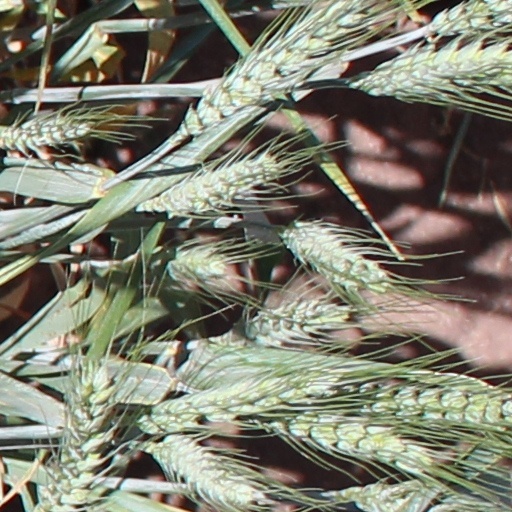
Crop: wheat